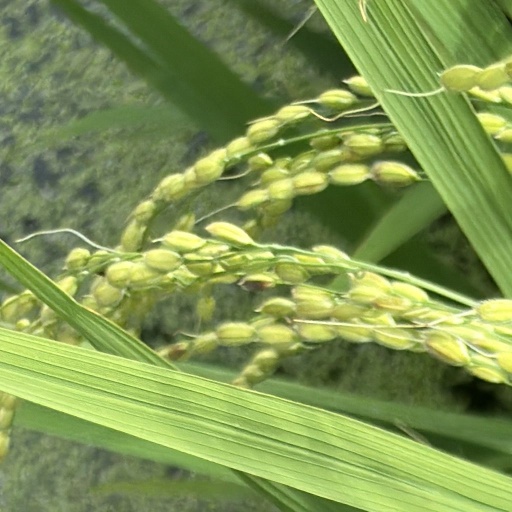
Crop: rice